Henry Gauvain

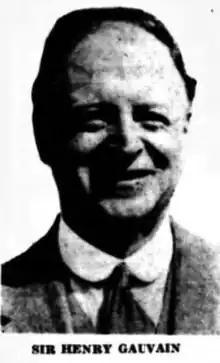
Sir Henry Gauvain, "Hampshire Telegraph", 4 August 1939.

Sir Henry John Gauvain (28 November 1878 – 19 January 1945) was a British surgeon and tuberculosis specialist.